Capoeira carioca

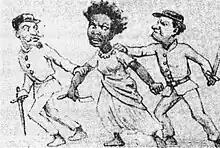
Female capoeira with razor 1882.

In 1857 Kidder and Fletcher described capoeiras as "members of some sort of secret society, where all the glory goes to whoever destroys the most lives". On January 19, 1859, Minister of Justice stated that the capoeiras use the festival days for their "runs," commit crimes, and intentionally frighten peaceful citizens. The folklorist Mello Moraes describes how capoeiras violently interrupted public events in the mid-19th century Rio: